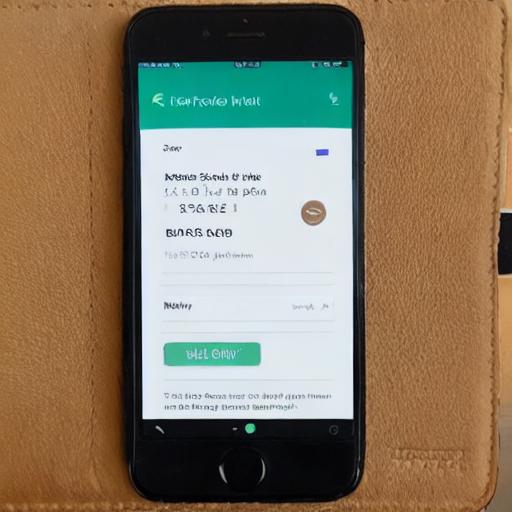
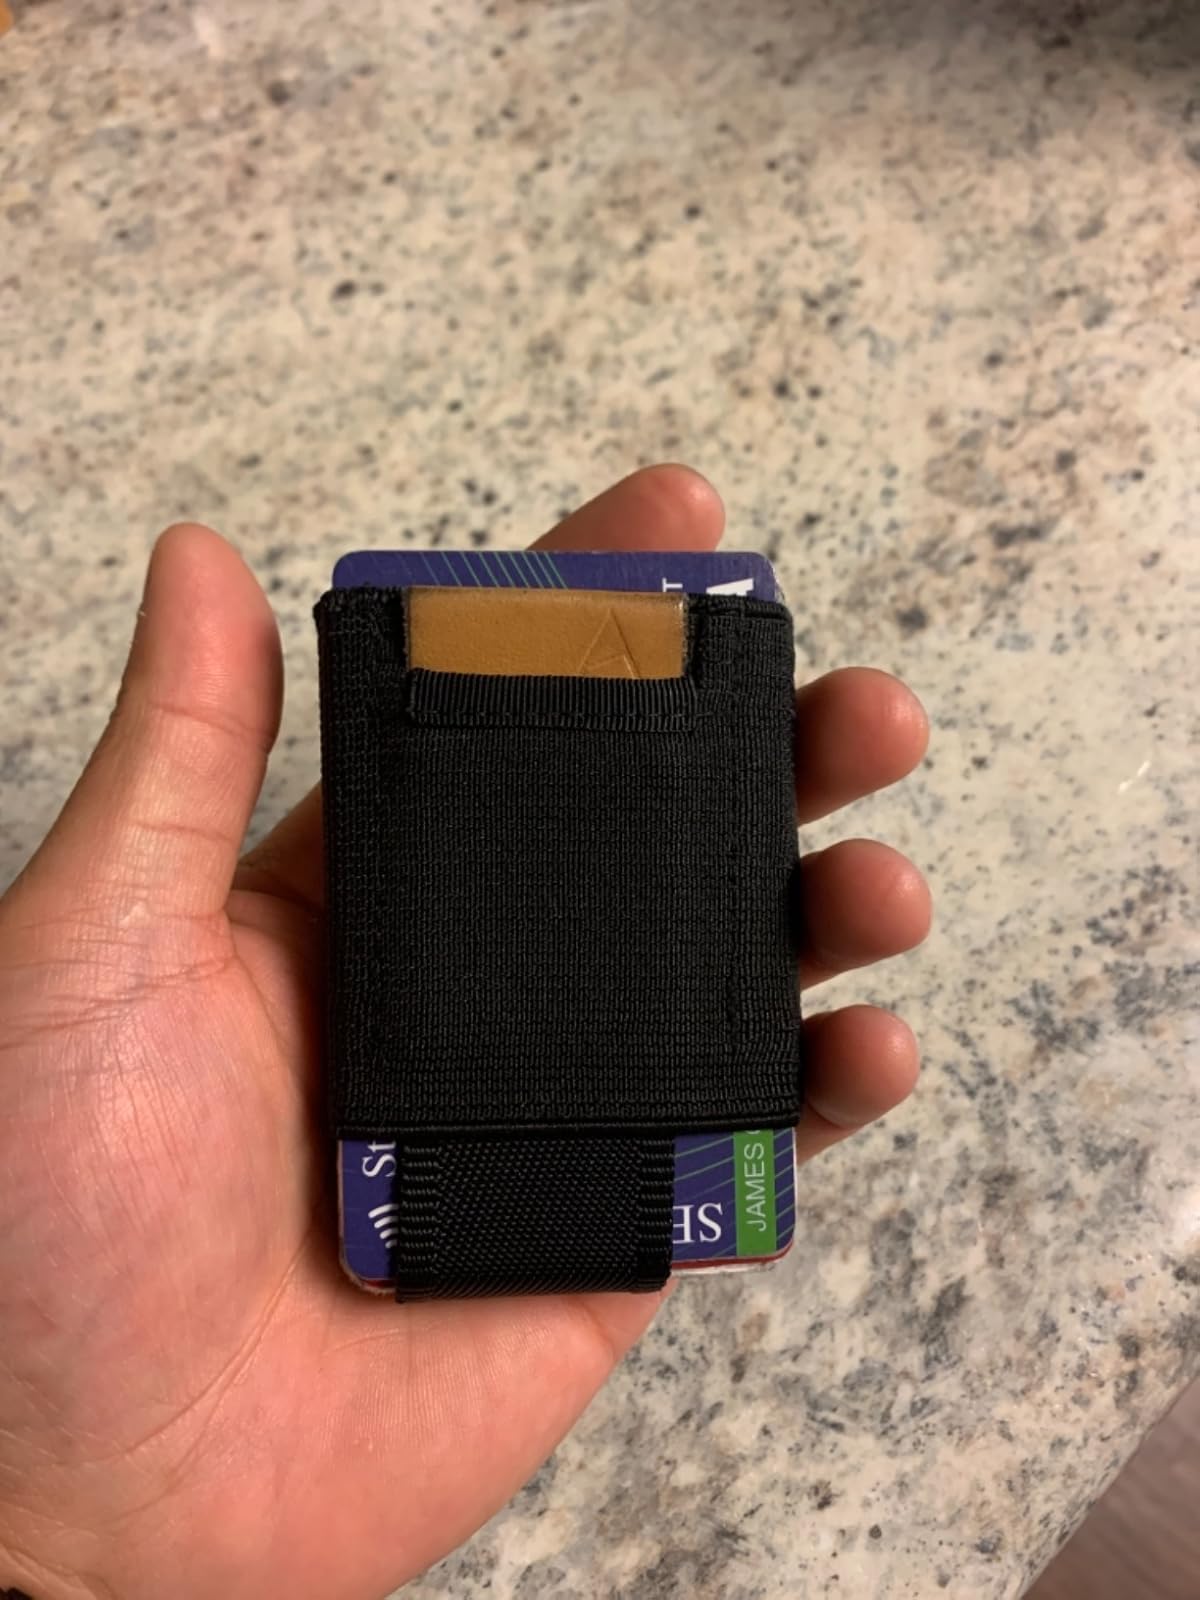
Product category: accessories_wallet
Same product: no